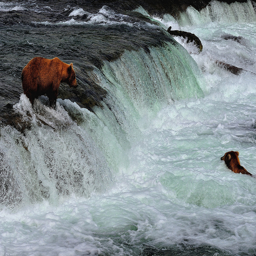
Two bears in a waterfall, one on top of falls and one on bottom of the falls.
Two brown bears playing and swimming in a waterfall.
Two brown bears are in the water near a water fall.
A bear mom and cub swimming in a river.
Bears in the water near a small waterfall.